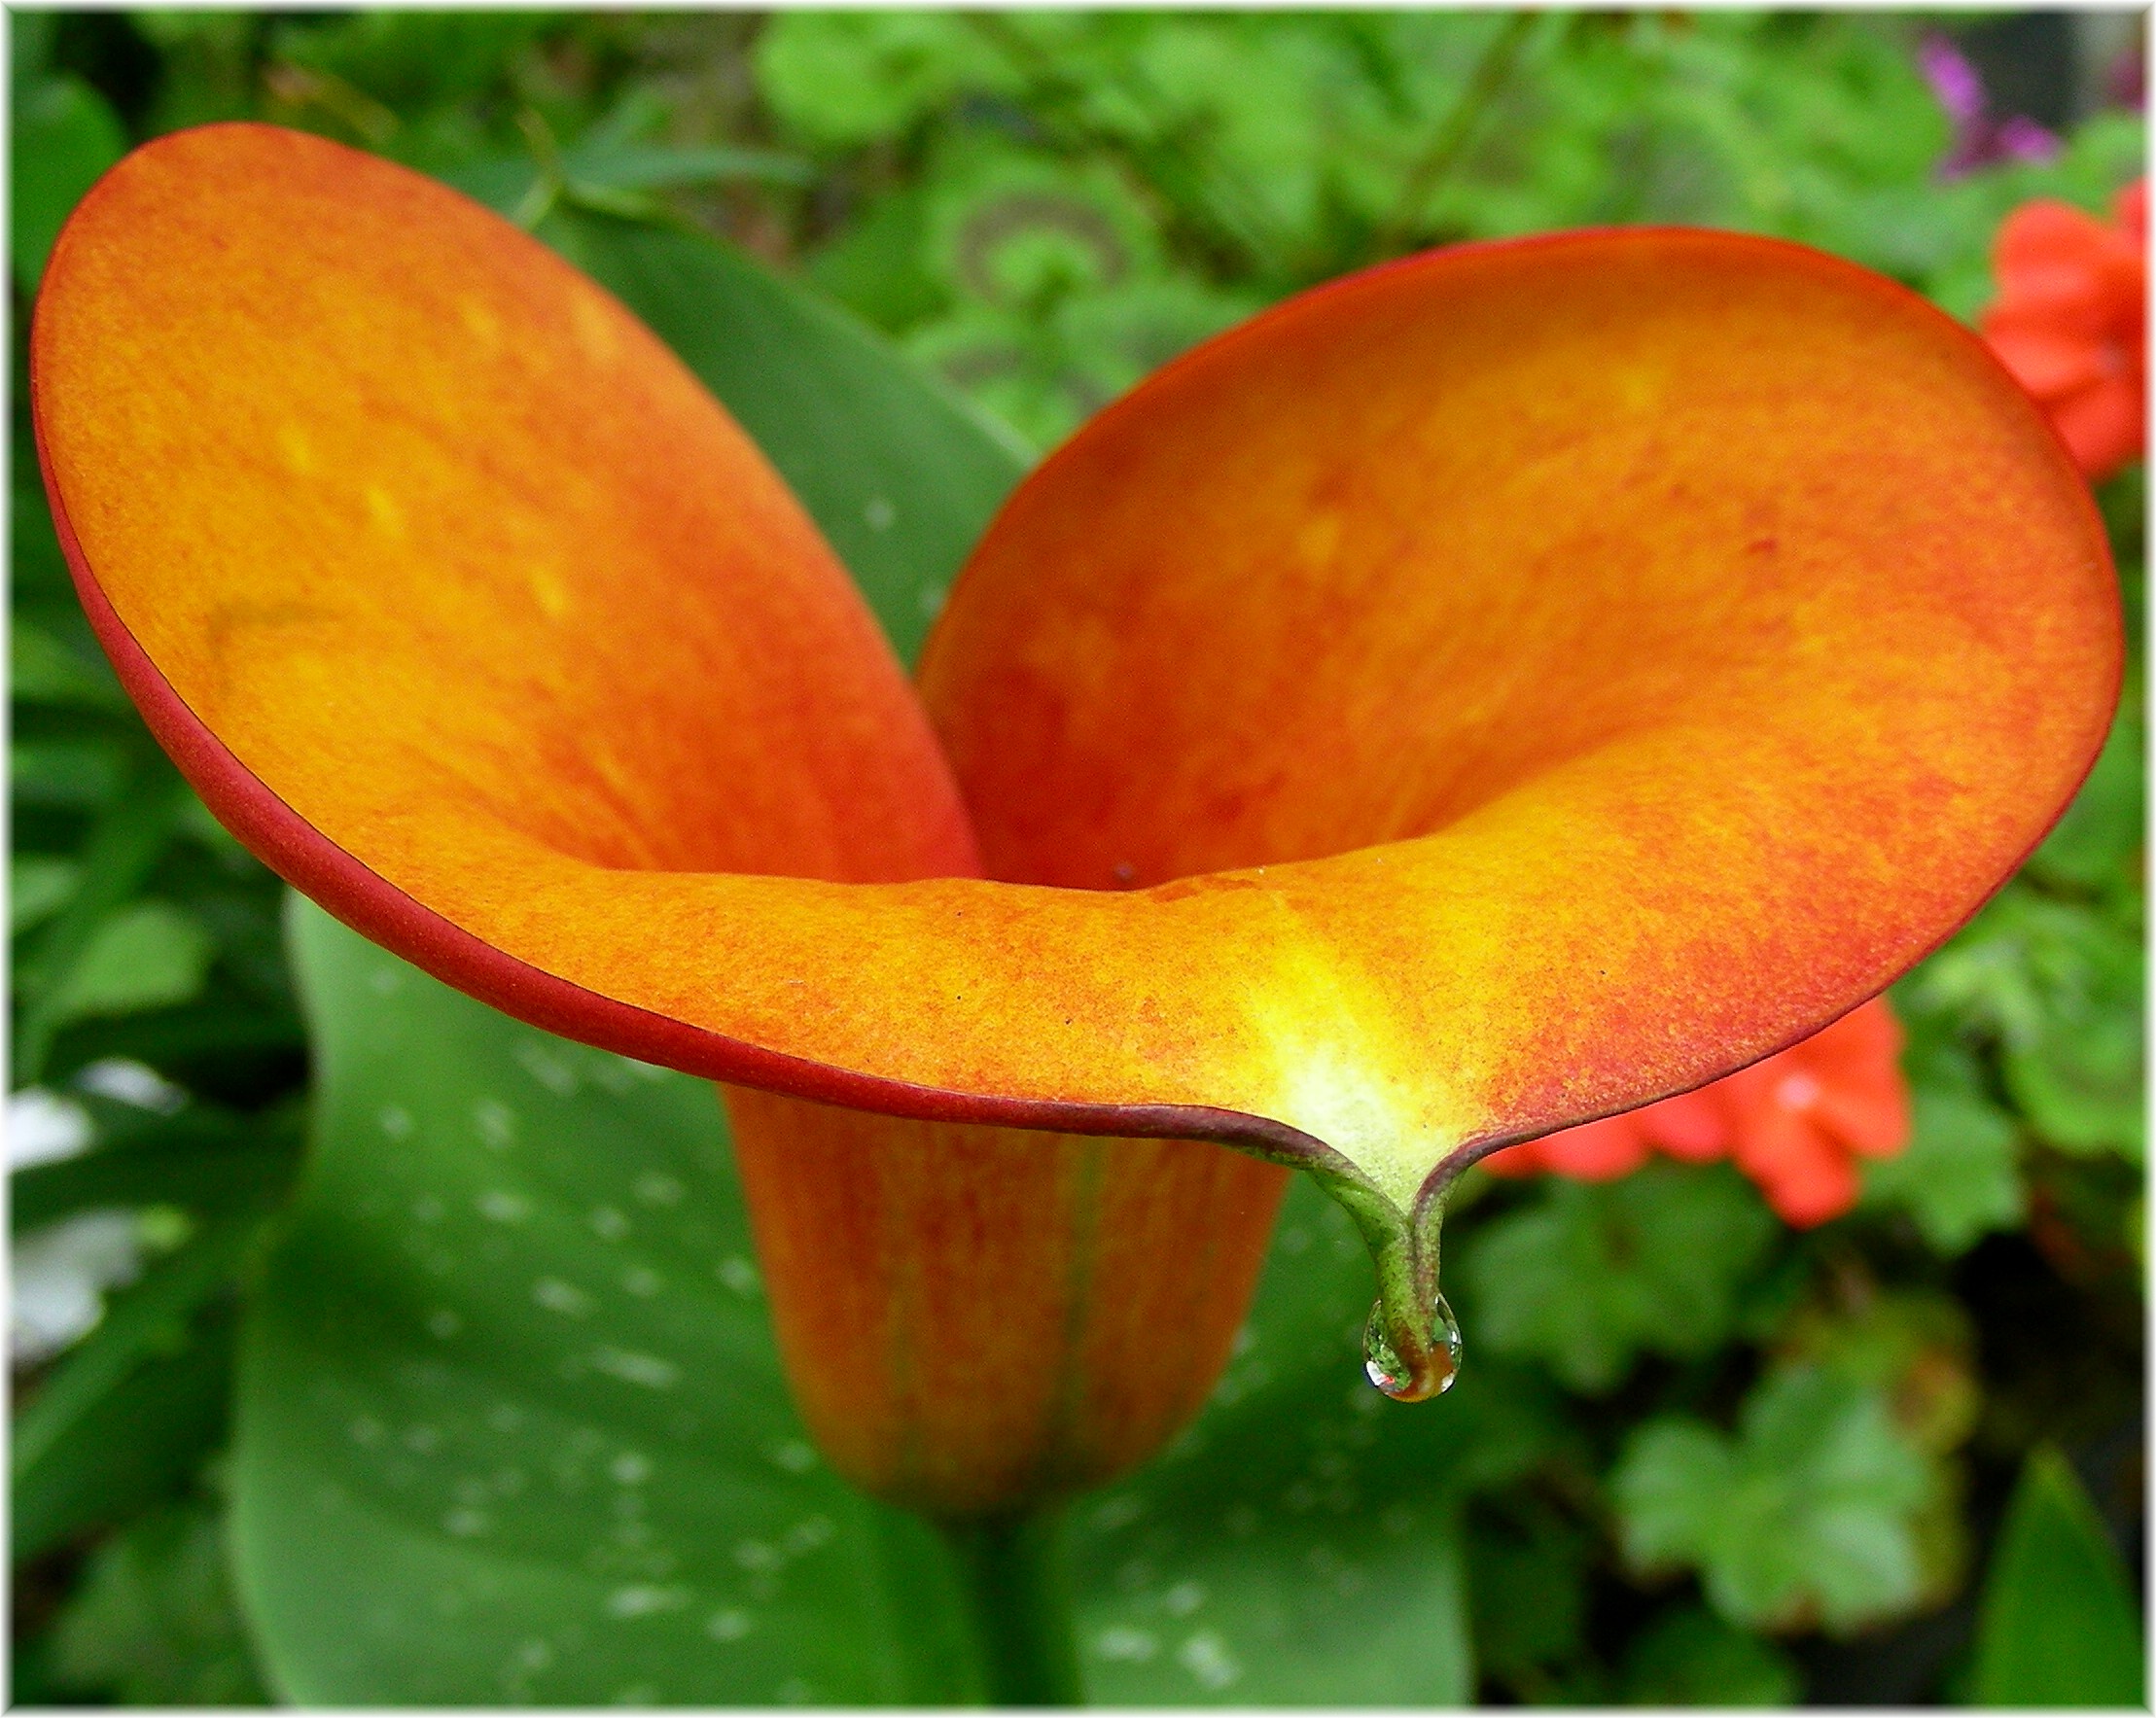
plant, leaf, flower, petal, produce, botany, flora, arum, macro photography, flowering plant, plant stem, land plant